Sesede Terziyan

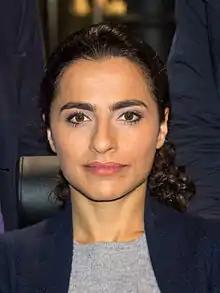
Sesede Terziyan (2014)

Sesede Terziyan was raised by Armenian parents from Yozgat in Turkey, growing up in Lower Saxony and later in Baden-Württemberg. Terziyan has said that she always had a strong desire to express herself, at first through music, but found she could be her true self in the theatre. She trained at the Ernst Busch Academy of Dramatic Arts, and on graduating in 2005, co-founded the independent theatre company Eigenreich, appearing in its opening production, Sarah Kane's "4.48 Psychosis".